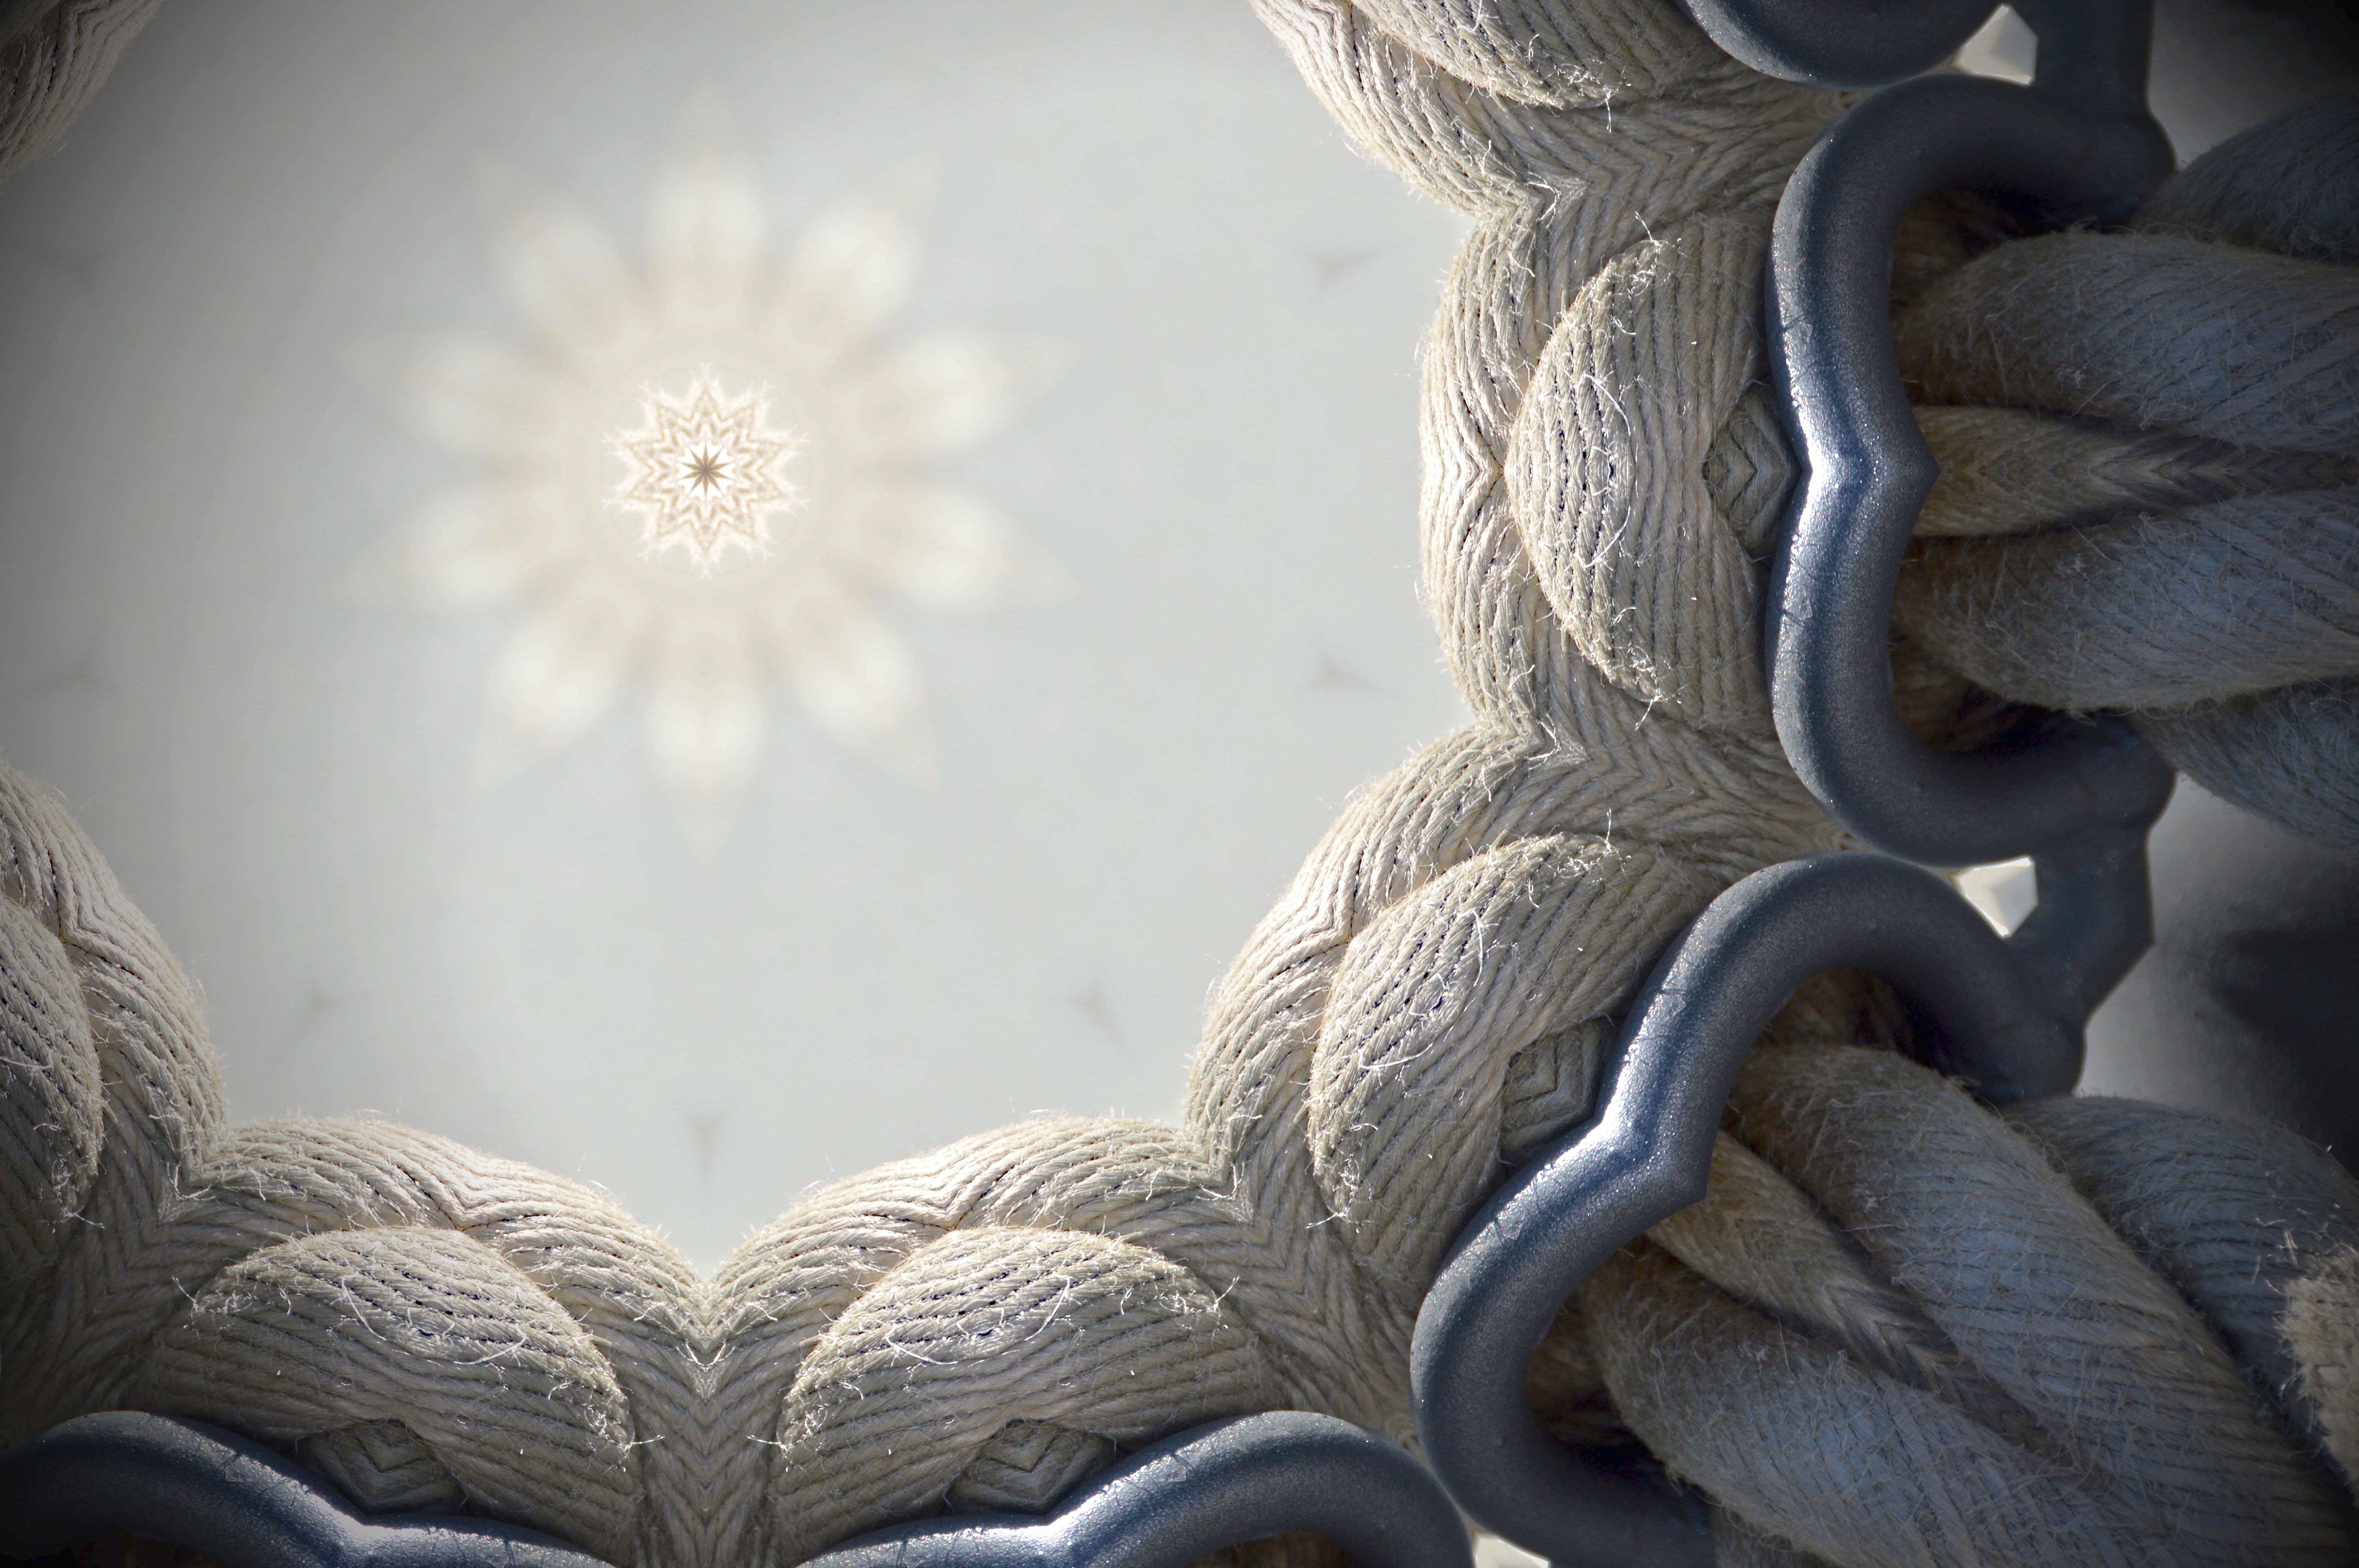
structure, photography, sunlight, star, texture, flower, petal, pattern, close up, textile, background, design, graphic, kaleidoscope, ornaments, star shape, design ornament